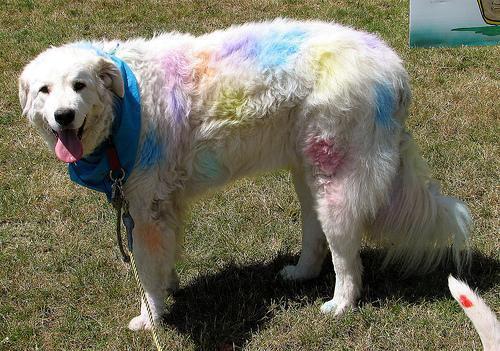
kuvasz